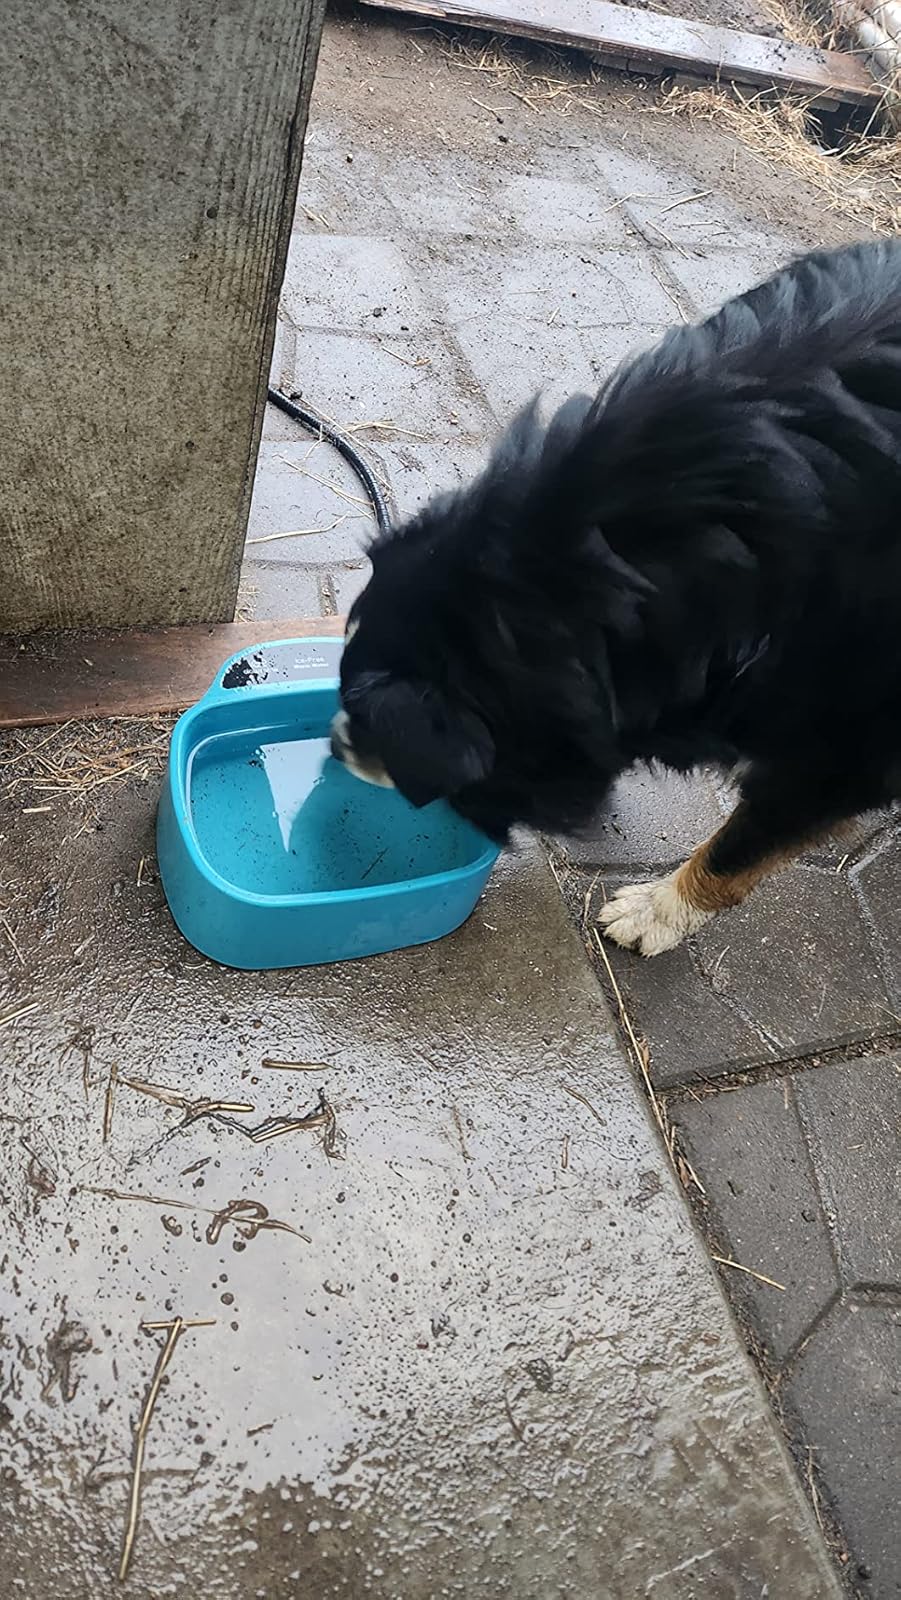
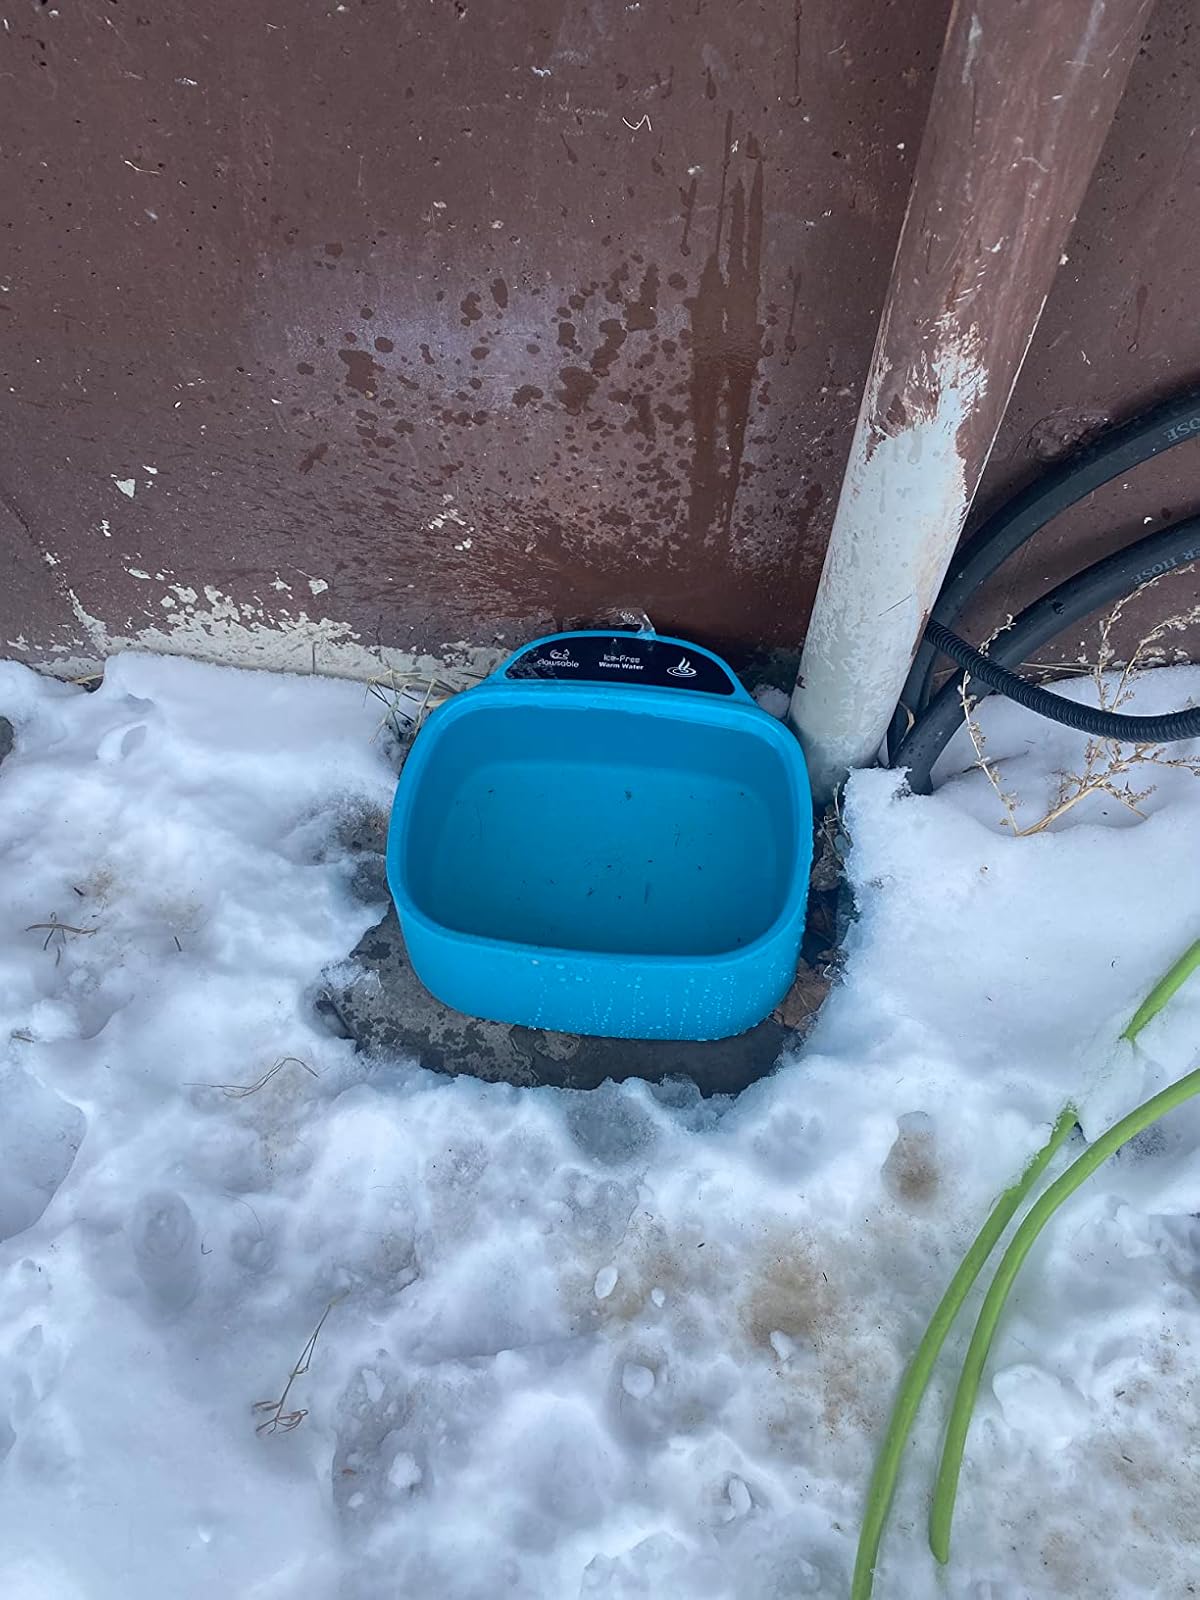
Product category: items_bowl
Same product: yes